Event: Nepal Earthquake
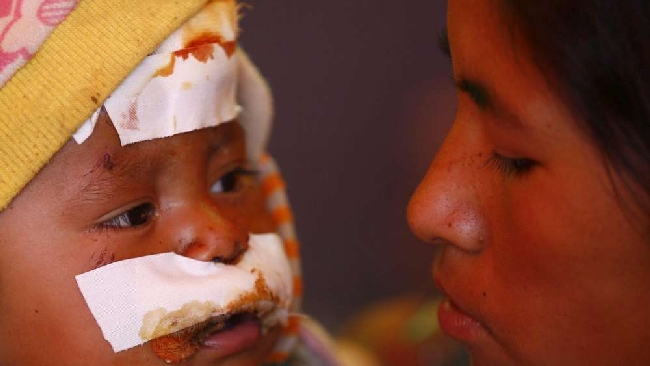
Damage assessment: no_damage